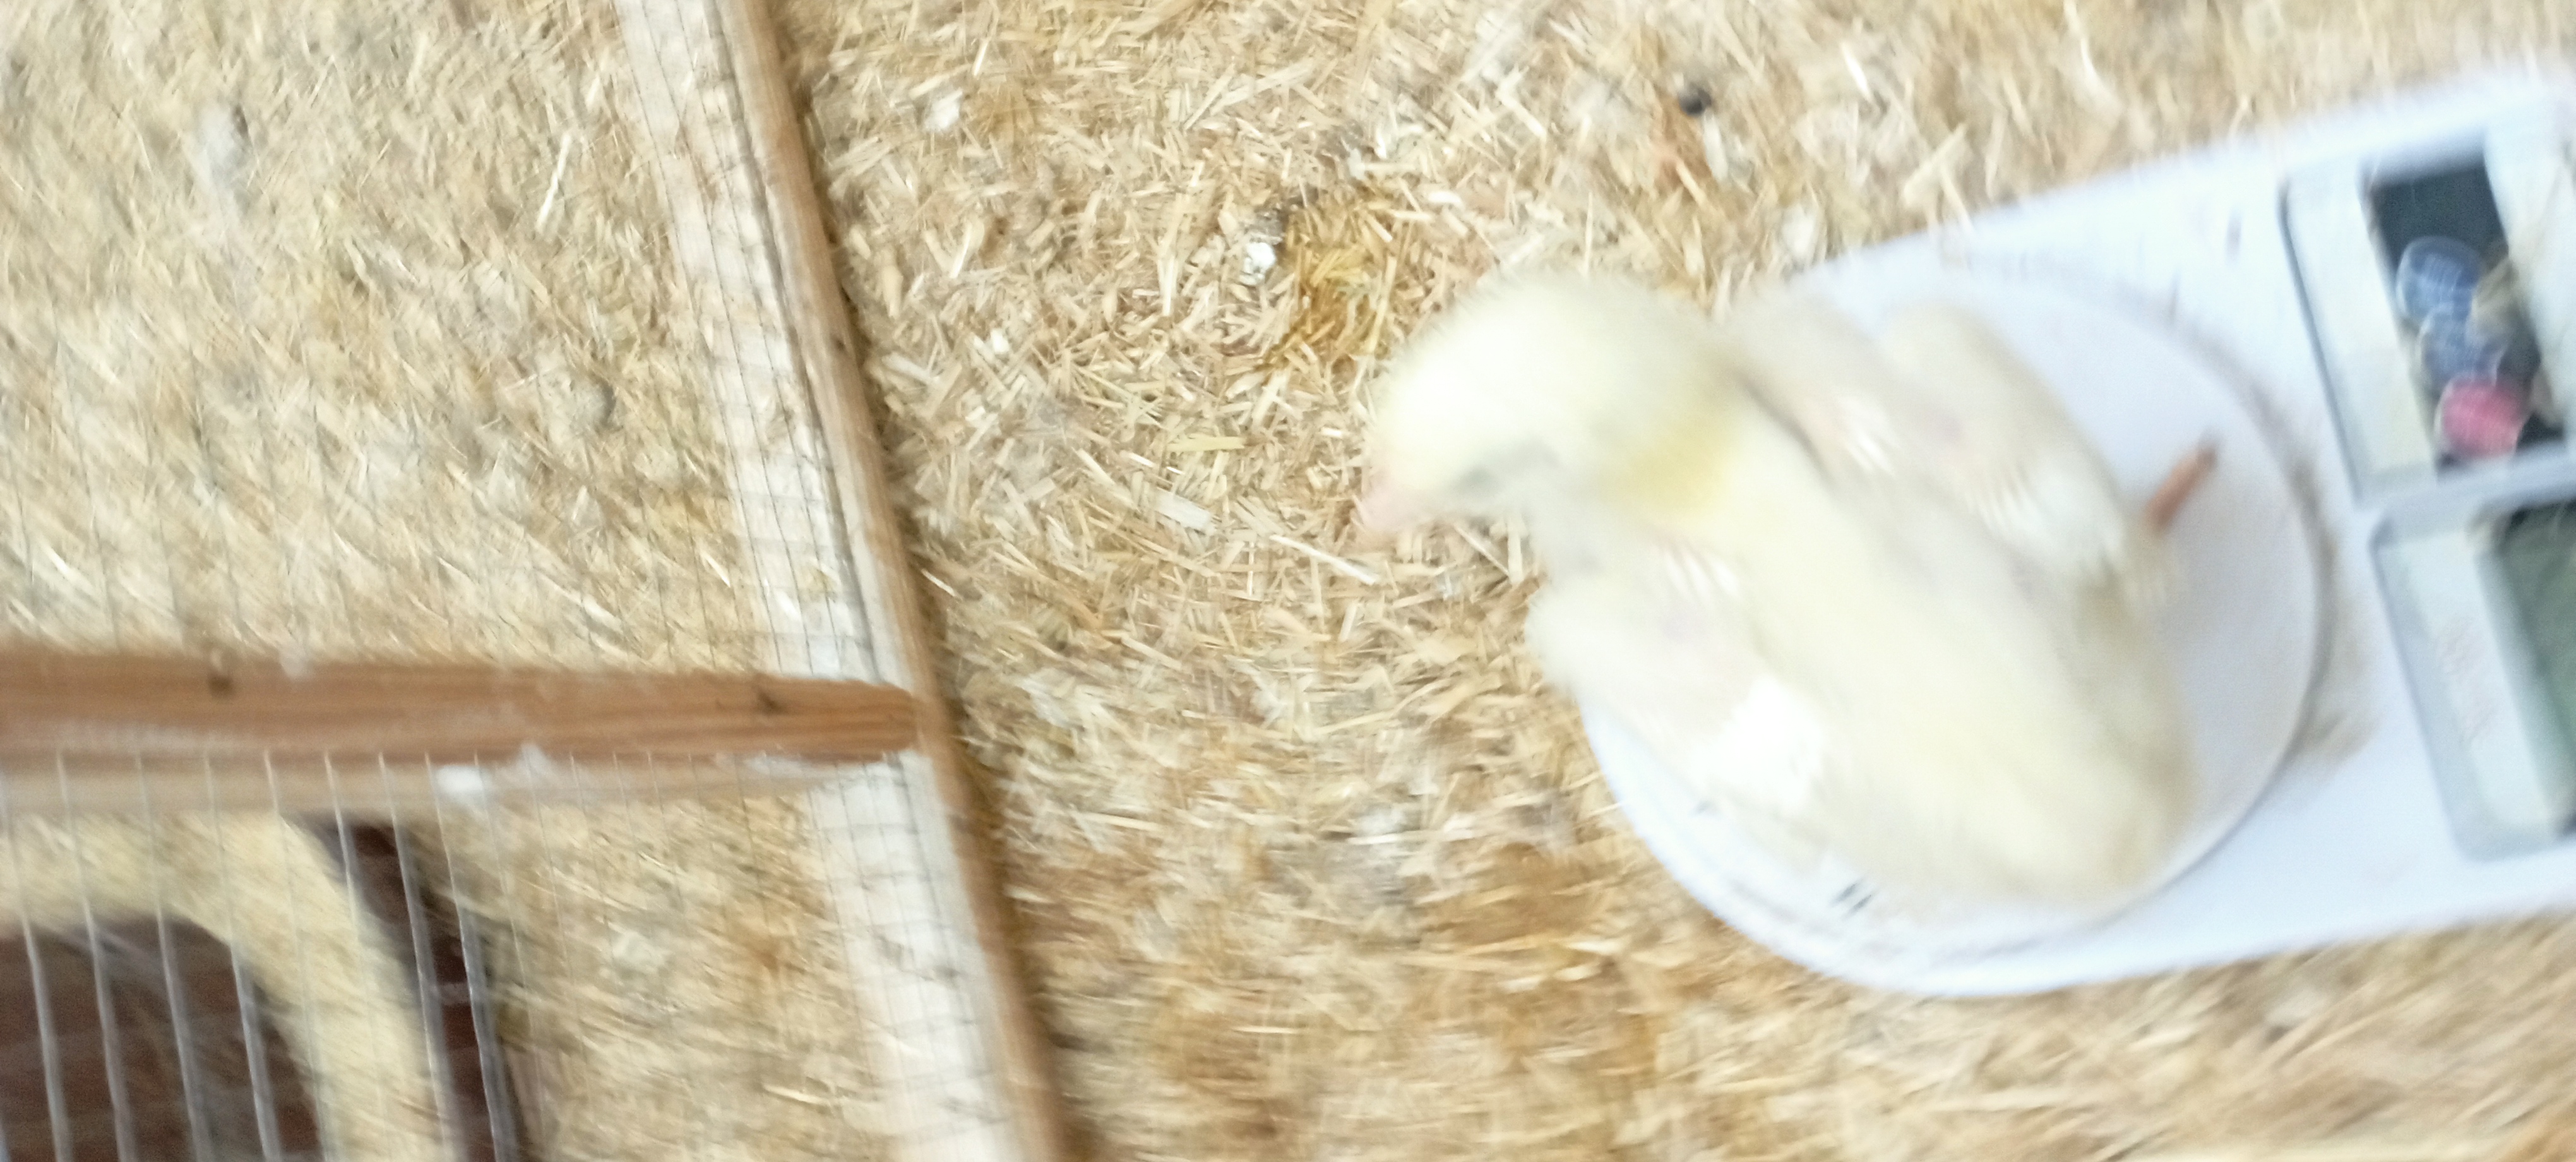
Weight: 304 g